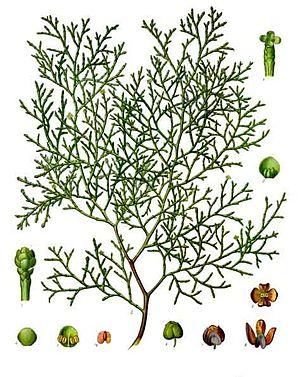
Le cyprès de l'Atlas, thuya de Barbarie, ou thuya de Berbérie, est un arbre résineux de la famille des Cupressacées originaire de l'Afrique du Nord et du sud de l'Europe. Le genre Tetraclinis ne contient que l'espèce Tetraclinis articulata.